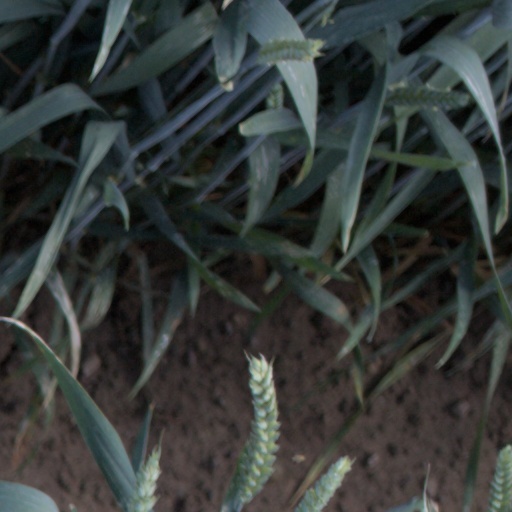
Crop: wheat